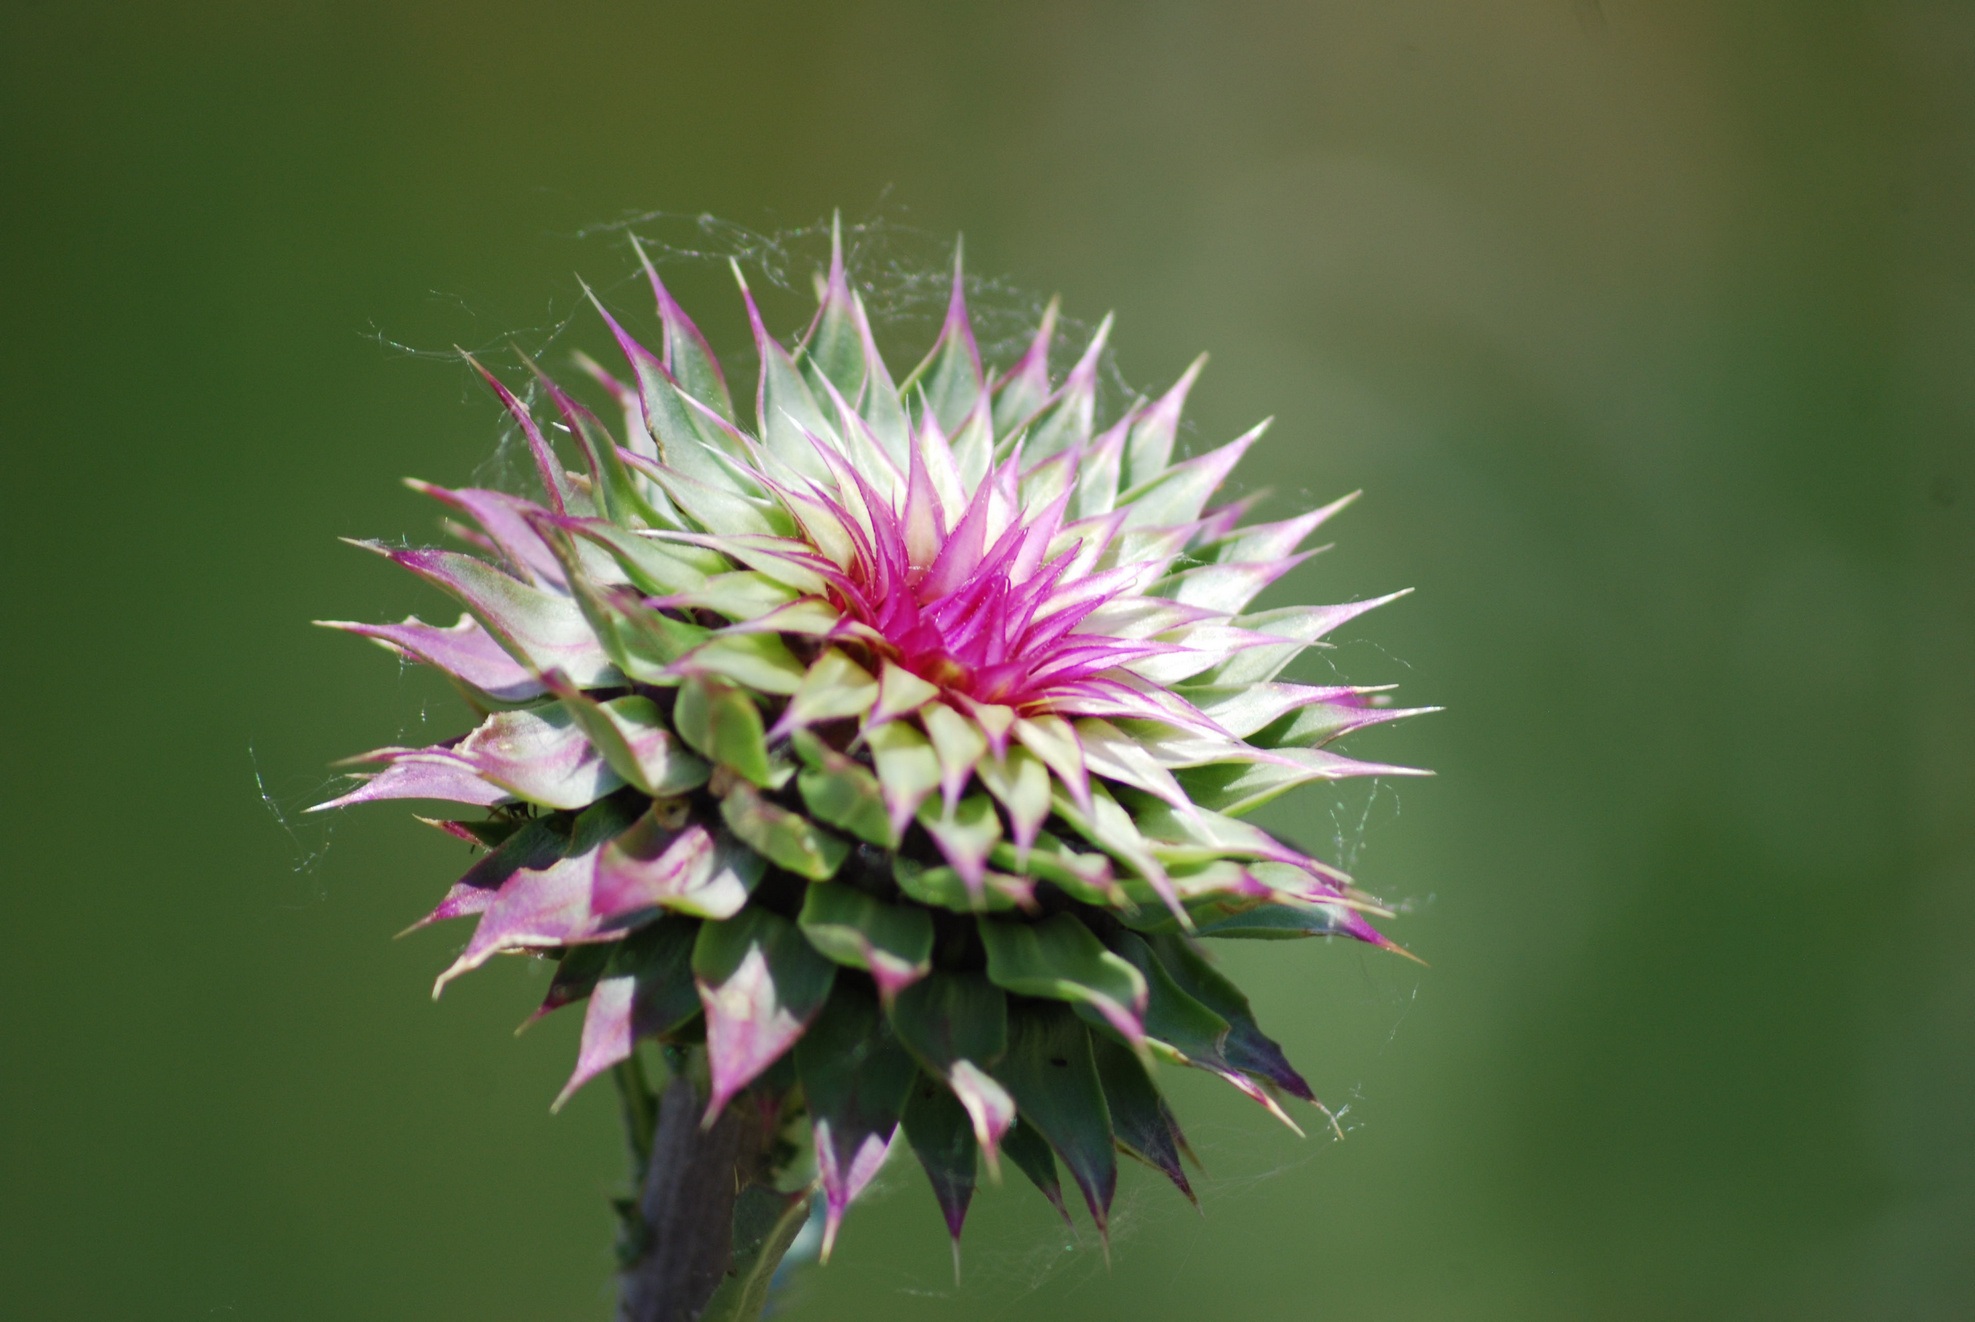
nature, blossom, plant, photography, flower, purple, petal, wild, botany, flora, wildflower, weed, close up, thistle, macro photography, flowering plant, daisy family, silybum, plant stem, land plant, thorns spines and prickles